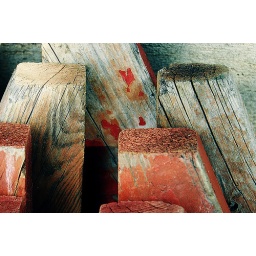
a stack of wooden road barricades against a concrete wall